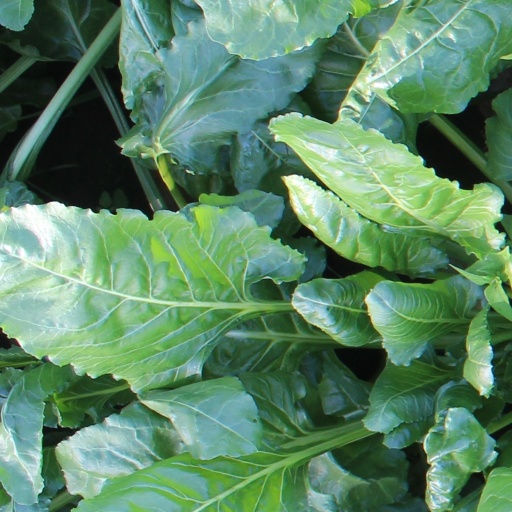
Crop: sugar beet